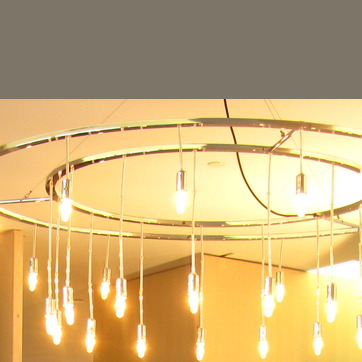
Material: metal